William Mackie

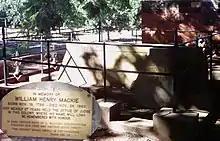
William Mackie's grave at All Saints Church, Henley Brook

South Australian Governor George Grey (later to become Governor of New Zealand) offered him the position of Advocate-General of South Australia in 1841, but Mackie declined. In August 1842 he was made a nominee member of the Legislative Council. As chairman of the magistrates, Mackie was instrumental in formulating much of the early legislature of the new State including provision for the introduction of penalties relating to the introduction of convicts in 1850.